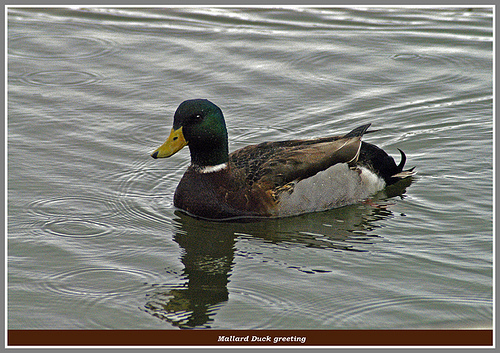
this swimming water fowl has webbed feet, a dark green head, white stripe around its throat, dark brown breast, brown wings, and white abdomen.
a bird with a flat yellow bill, a green head, white ring around its throat, brown breast and grey sides.
a larger bird with green on head and yellow beak.
this is a brown, swimming bird with a green crown and a yellow bill.
this bird has a yellow flat beak, green head, and brown breasts and wings.
this is a duck with a bright green head, a maroon colored breast, a yellow flat bill and webbed feet that are designed for swimming.
the bird has a green head, orange beak, white band around its neck.
the bird has a brown back and a yellow bill
this bird is brown with a green head and a flat yellow bill.
this bird has wings that are brown and has a green head
Species: Mallard